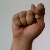
The image shows a hand gesture representing the letter 'T' in Indian Sign Language.